Shamanism during the Qing dynasty

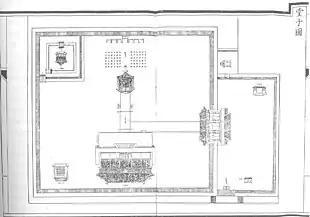
A black and white schematic map showing a square courtyard with a rectangular courtyard to its right. The buildings face the direction from which one was supposed to enter it, so some buildings appear upside down or oriented sideways.

In 1644, just a few months after the Qing seized the city of Beijing from the peasant rebels led by Li Zicheng who had pushed the last emperor of the Ming dynasty to suicide, the Manchus constructed a new "tangse" in the city, modeled on the "tangse" of the former Qing capital Mukden. This "Manchu shamanist sanctuary", an octagonal building whose shape was specific to the Aisin Gioro clan, was located outside the Imperial City to the southeast, but still within the Inner City occupied by Bannermen, making it convenient for imperial visits. There, the emperor made offerings to Heaven and various other deities, including the horse spirit and the Manchu progenitor. Ethnic Han and Mongol peoples were strictly forbidden from entering this ritual area.